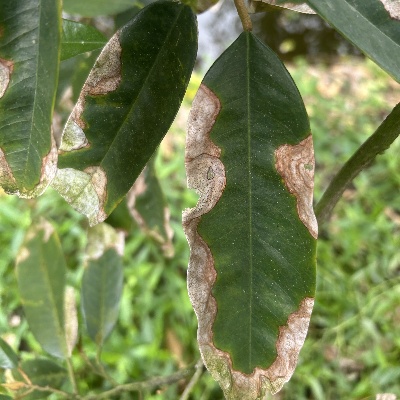
Label: Leaf_Colletotrichum